Hogood Coffee

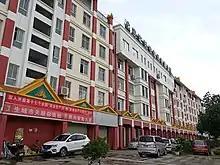
Hogood Coffee headquarter in Mangshi

Hogood Coffee is a Chinese maker of coffee products. It is the largest domestic instant coffee producer.